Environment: real
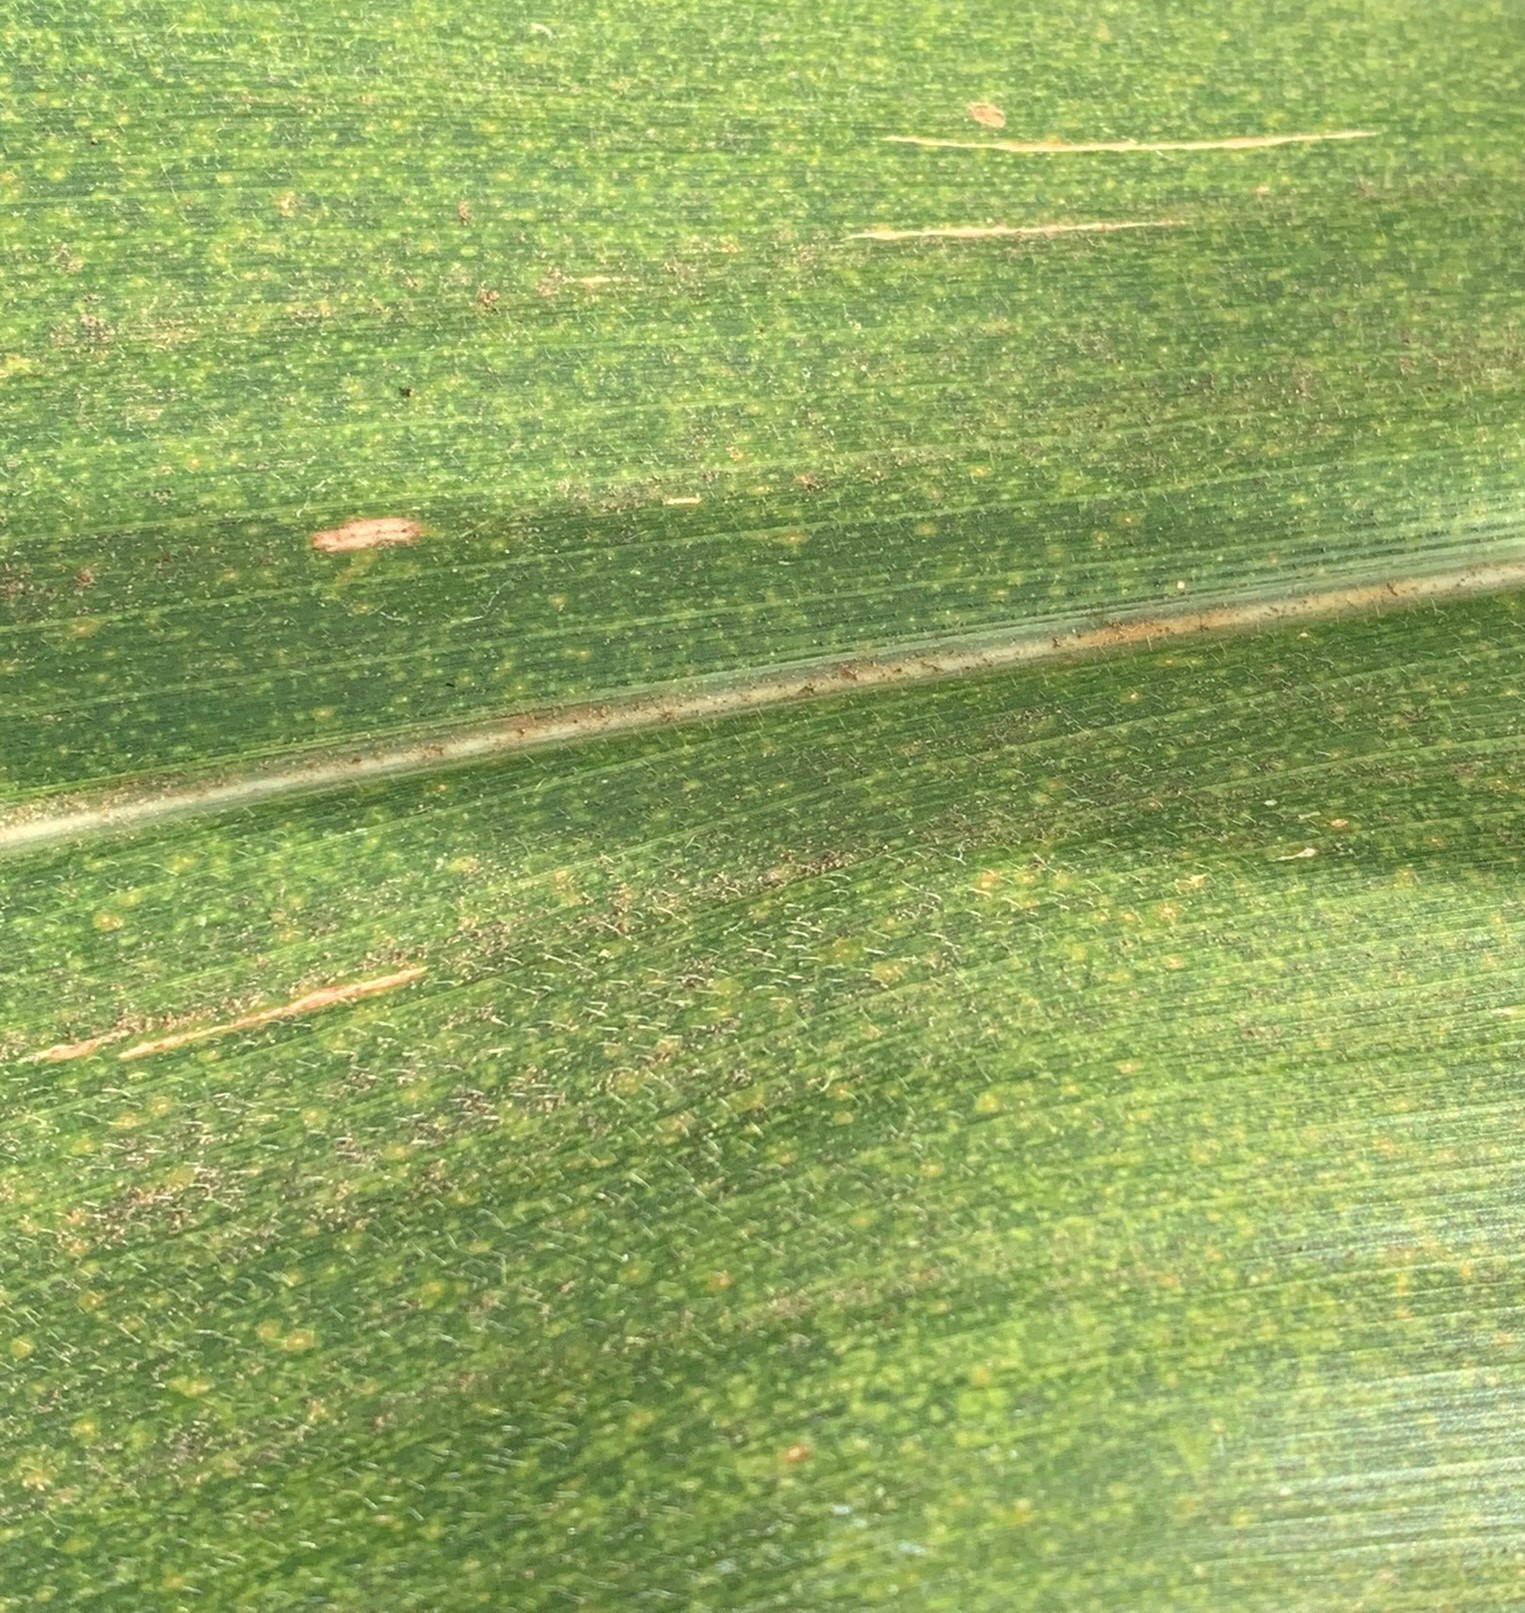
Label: lethal_necrosis